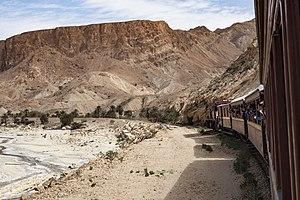
Les gorges de Selja sont une vallée encaissée de plusieurs kilomètres, où coule l'oued Selja, située entre les villes de Métlaoui et Redeyef. En 2009, elles sont classées comme une réserve naturelle.